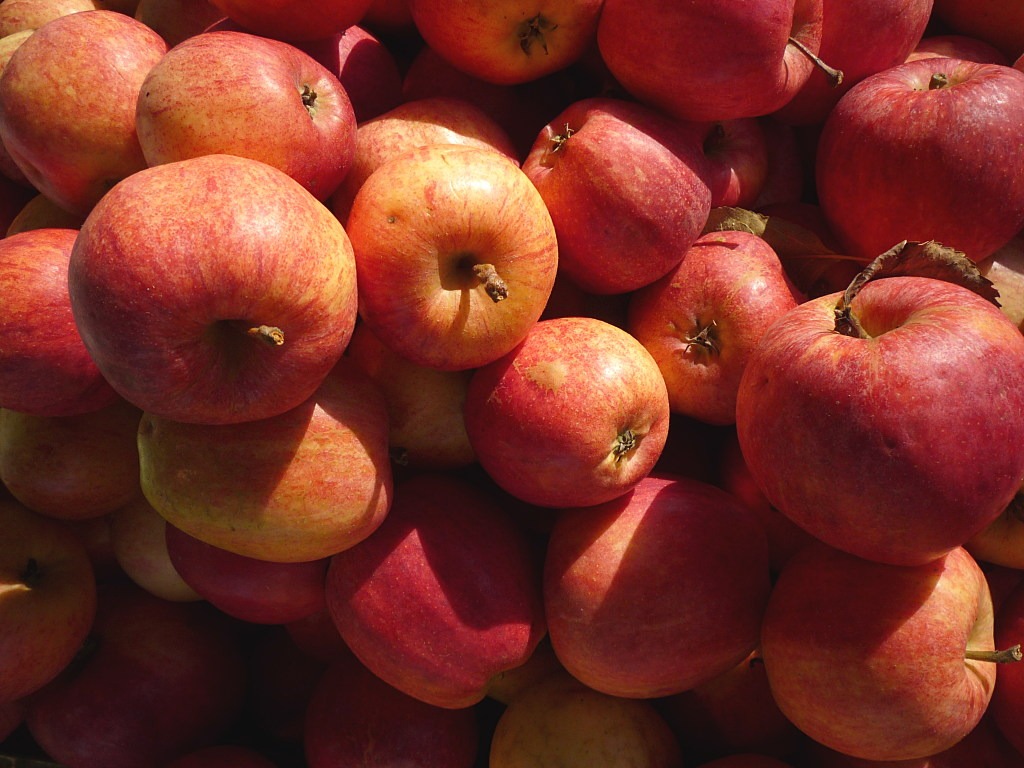
apple, plant, fruit, food, red, produce, crop, healthy, eat, cook, vitamins, flowering plant, rose family, nectarine, land plant